Danica Patrick

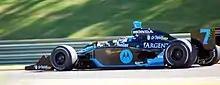
Patrick at a post-season test session at Barber Motorsports Park in October 2007

Patrick returned to Rahal Letterman Racing for the 2006 season. In January, she made her endurance racing debut at the 24 Hours of Daytona, co-driving a Howard-Boss Motorsports Daytona Prototype-class Pontiac Crawford shared by Rusty Wallace, Allan McNish and Jan Lammers. The quartet was in contention for the victory, but retired from overheating problems. Although she qualified third for the season-opening Toyota Indy 300, her team withdrew after teammate Paul Dana was killed in a practice session accident on the day of the race. Thus, Patrick's 2006 IndyCar campaign began at the first road course round of the season, the Grand Prix of St. Petersburg, where she finished sixth; she came eighth at the Indy Japan 300 at Motegi. At the Indianapolis 500, Patrick finished eighth after starting tenth. The rest of her season was modest with four top-tens, which included a season-high placing of consecutive fourth-position finishes: first at the Firestone Indy 200 at Nashville Speedway, and then the ABC Supply Company A.J. Foyt 225 at Milwaukee Mile. Patrick came ninth in the final standings with 302 points. In November, the March of Dimes awarded her the title of Sportswoman of the Year in celebration of her dedication and success.